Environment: real
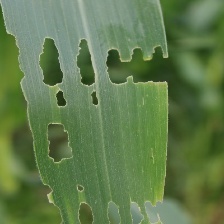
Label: fall_armyworm